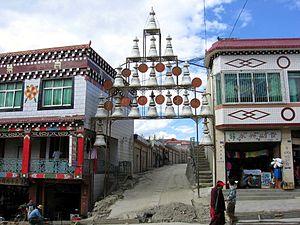
Le xian de Garzê est un district administratif de la province du Sichuan en Chine. Il est placé sous la juridiction de la préfecture autonome tibétaine de Garzê.
Karzé, Garzê ou Gānzī, est une canton dans la Préfecture autonome tibétaine de Garzê dans de l'ouest de la province du Sichuan, en Chine.